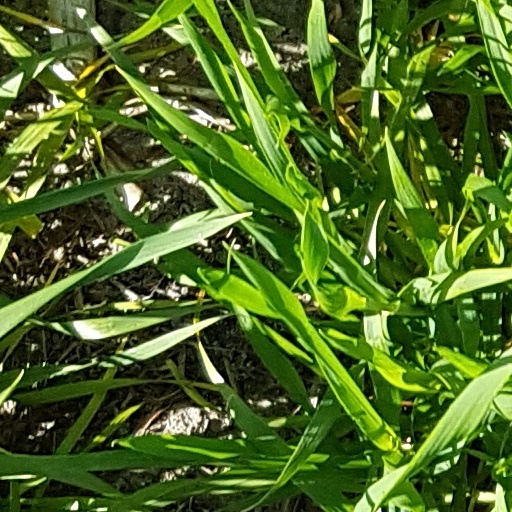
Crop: wheat